Murray LDS Second Ward Meetinghouse

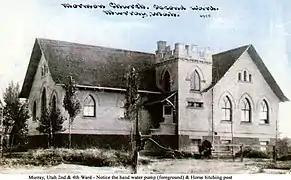
Circa 1915, with hitching post and hand pump

Built in 1909, the Murray LDS Second Ward Meetinghouse is a historic building in Murray, Utah, United States. It was listed on the National Register of Historic Places in 2001. The building is significant for its association with the history and development of Murray between 1909 and 1950.